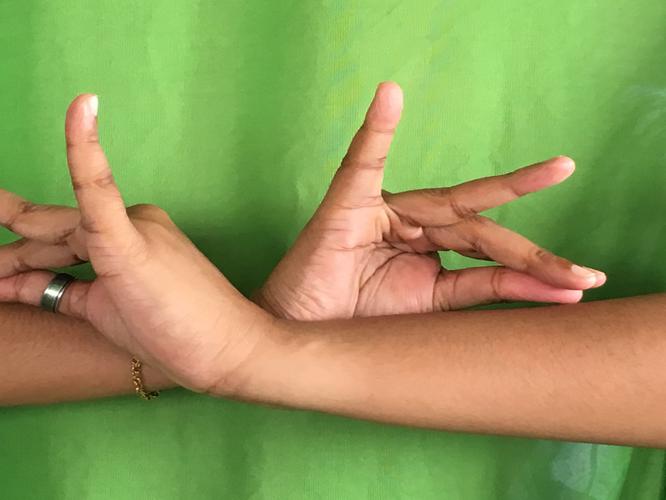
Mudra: Katakavardhana
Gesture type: double_hand